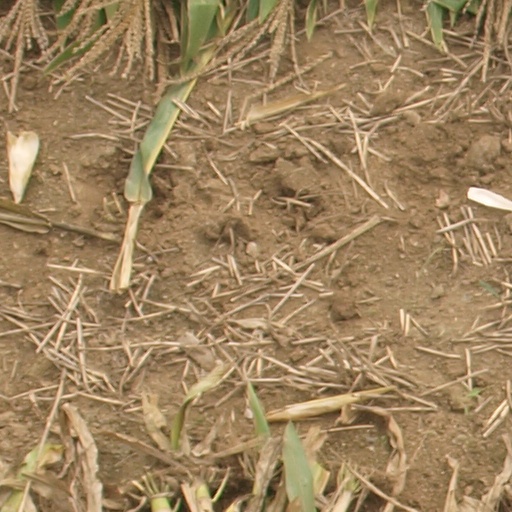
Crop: maize; corn